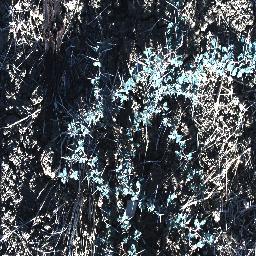
Label: prickly_acacia